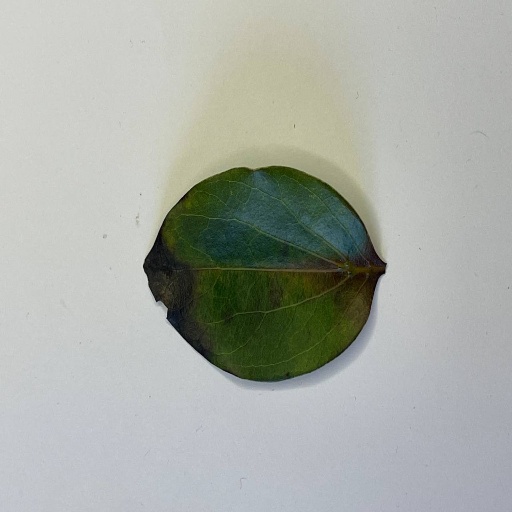
Species: Camphor
Leaf condition: Bacterial Spot